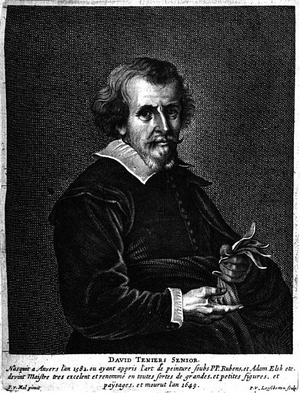
L'arbre généalogique ci-dessous reconstitue la lignée des Brueghel, célèbre famille de peintres flamands de la Renaissance.
L'arbre généalogique ci-dessous reconstitue la lignée des Teniers, célèbre famille de peintres flamands de la Renaissance et du XVIIᵉ siècle.